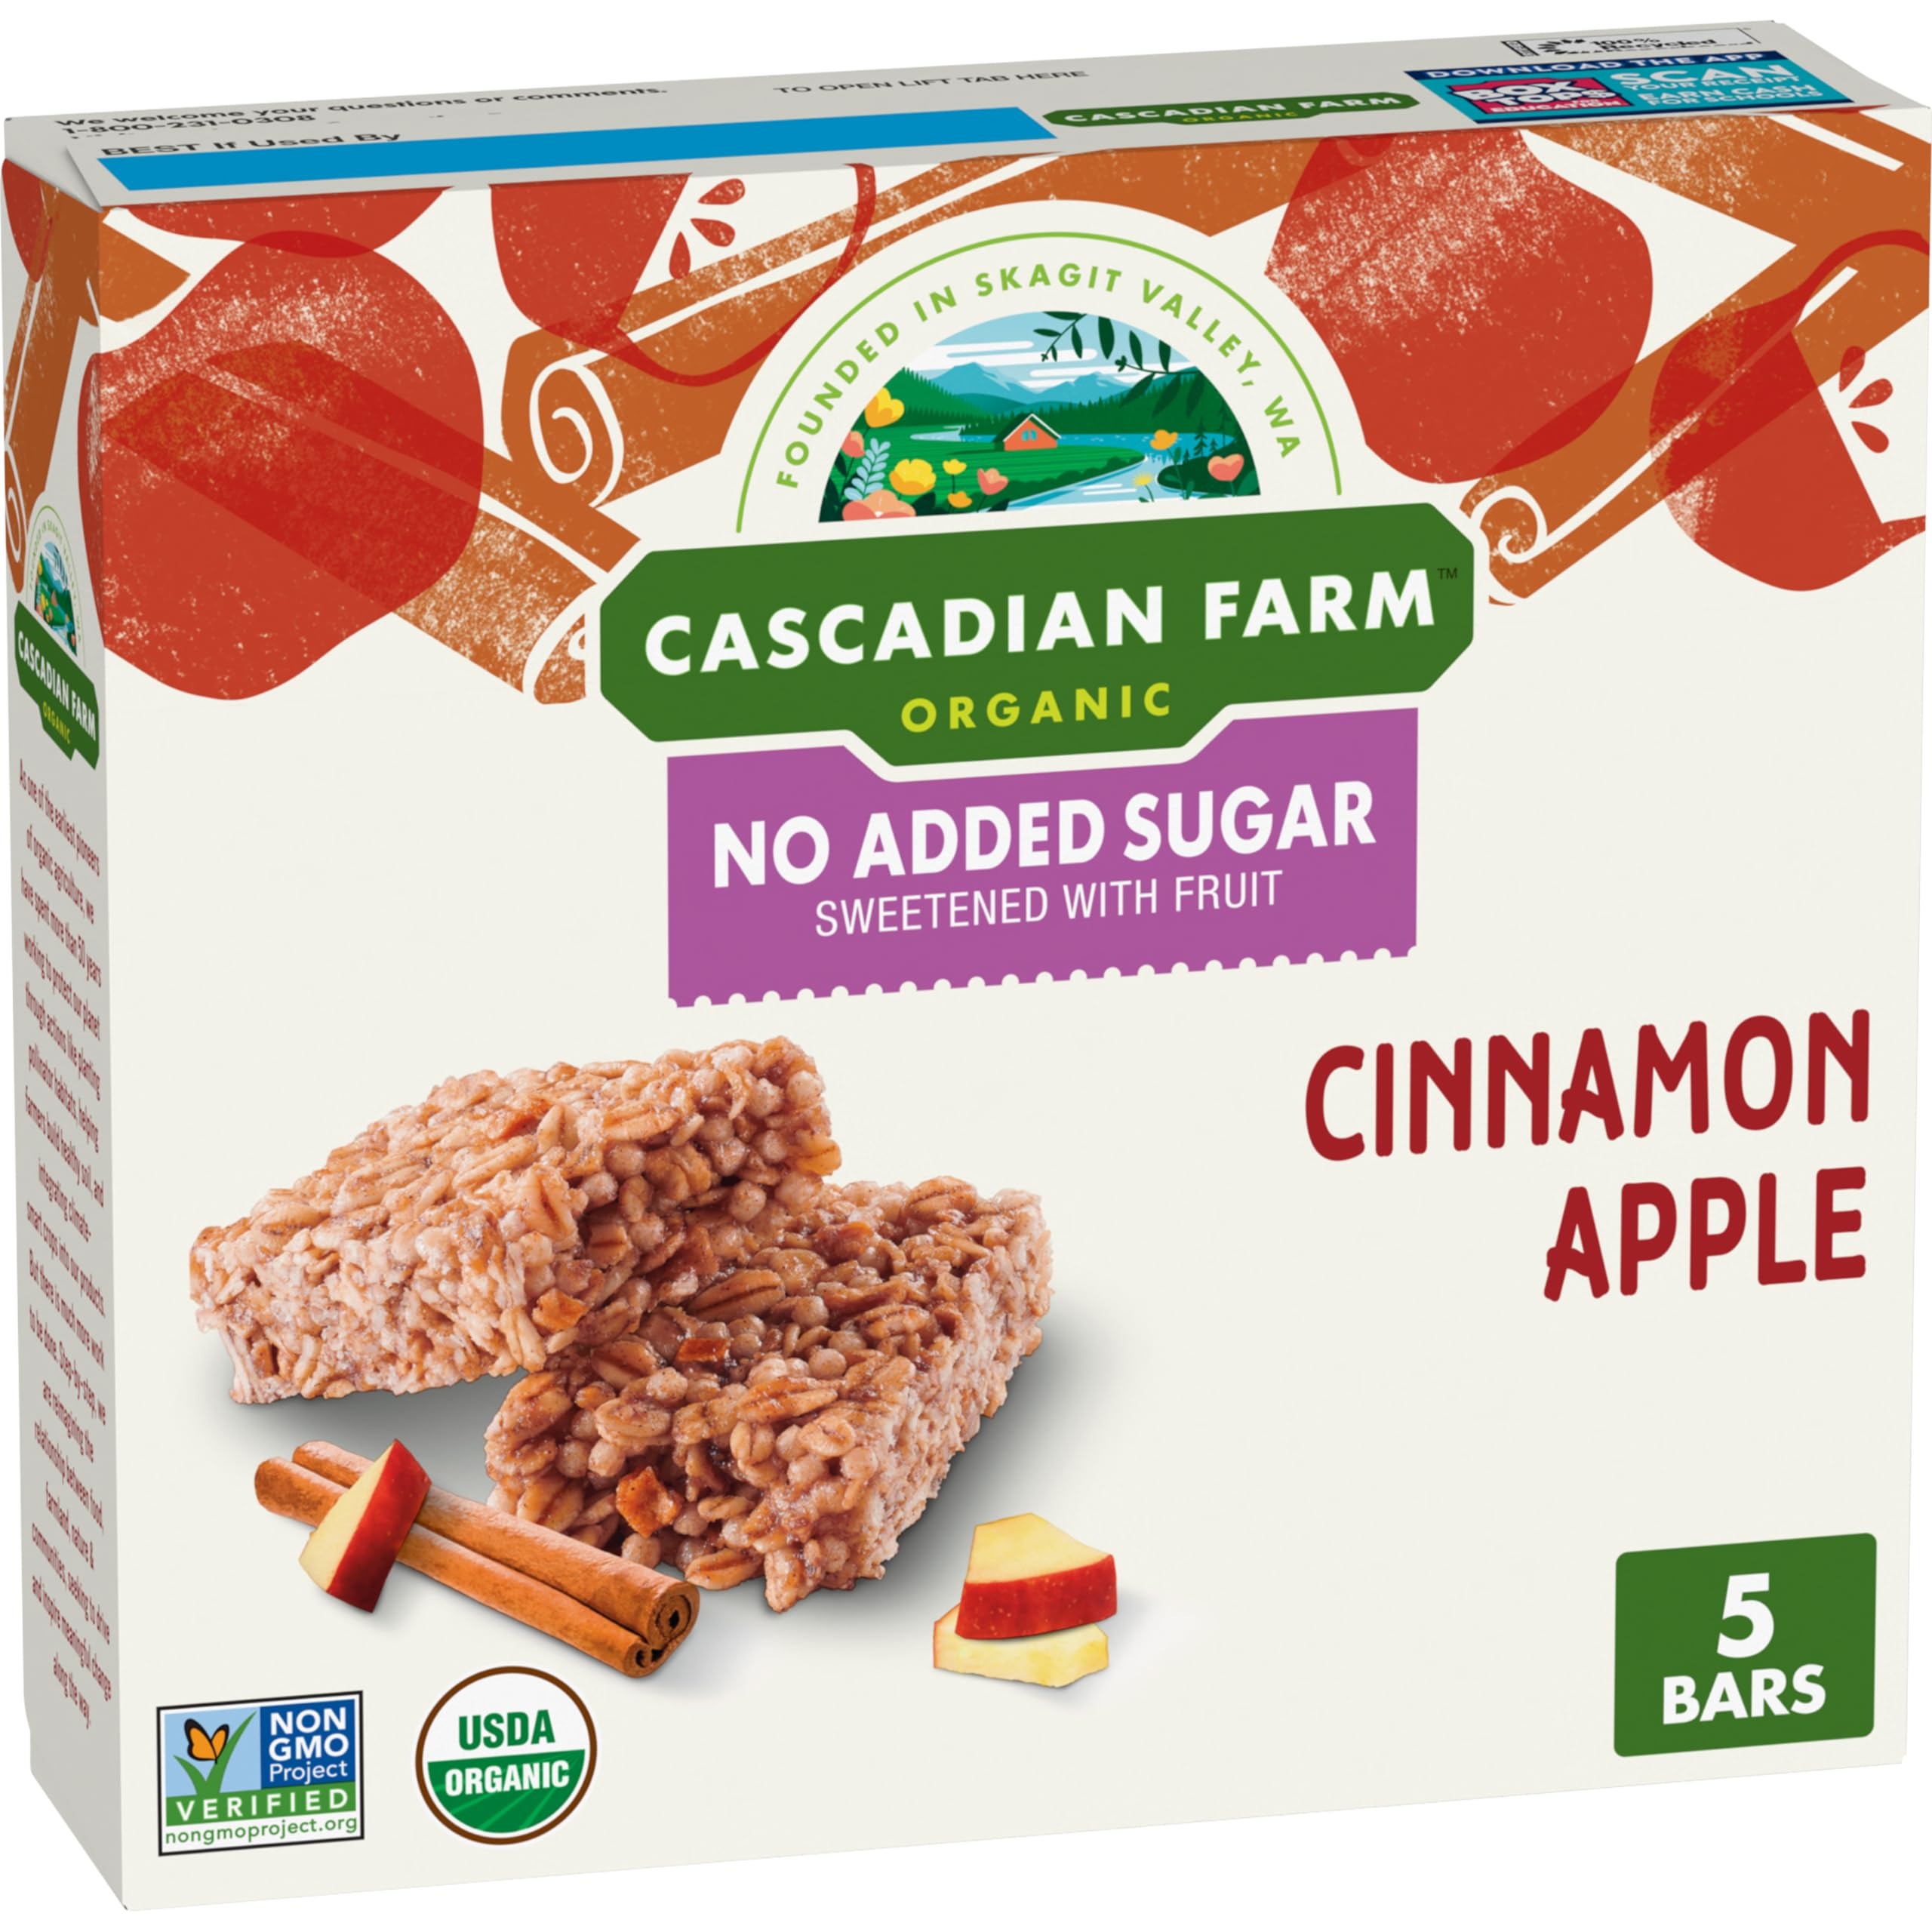
Item Name: Cascadian Farm Organic, Cinnamon Apple Chewy Granola Bars, 6 oz, 5 ct
Bullet Point 1: CINNAMON APPLE GRANOLA BAR: Made with organic oats, no added sugar, sweetened with fruit
Bullet Point 2: NON GMO: Certified organic granola bars made without GMOS or synthetic pesticides
Bullet Point 3: ORGANIC SNACK: Contains no artificial flavors or preservatives; just chewy goodness and a nutty crunch
Bullet Point 4: WHOLESOME INGREDIENTS: Made with 22 grams of whole grain per serving (At least 48 grams recommended daily)
Bullet Point 5: CONTAINS: 6 oz, 5 ct
Value: 6.0
Unit: Ounce

Price: 12.85